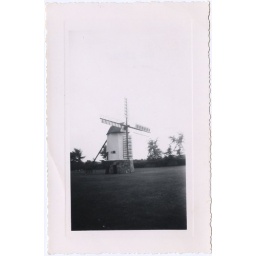
Same photo company as the boat in the river